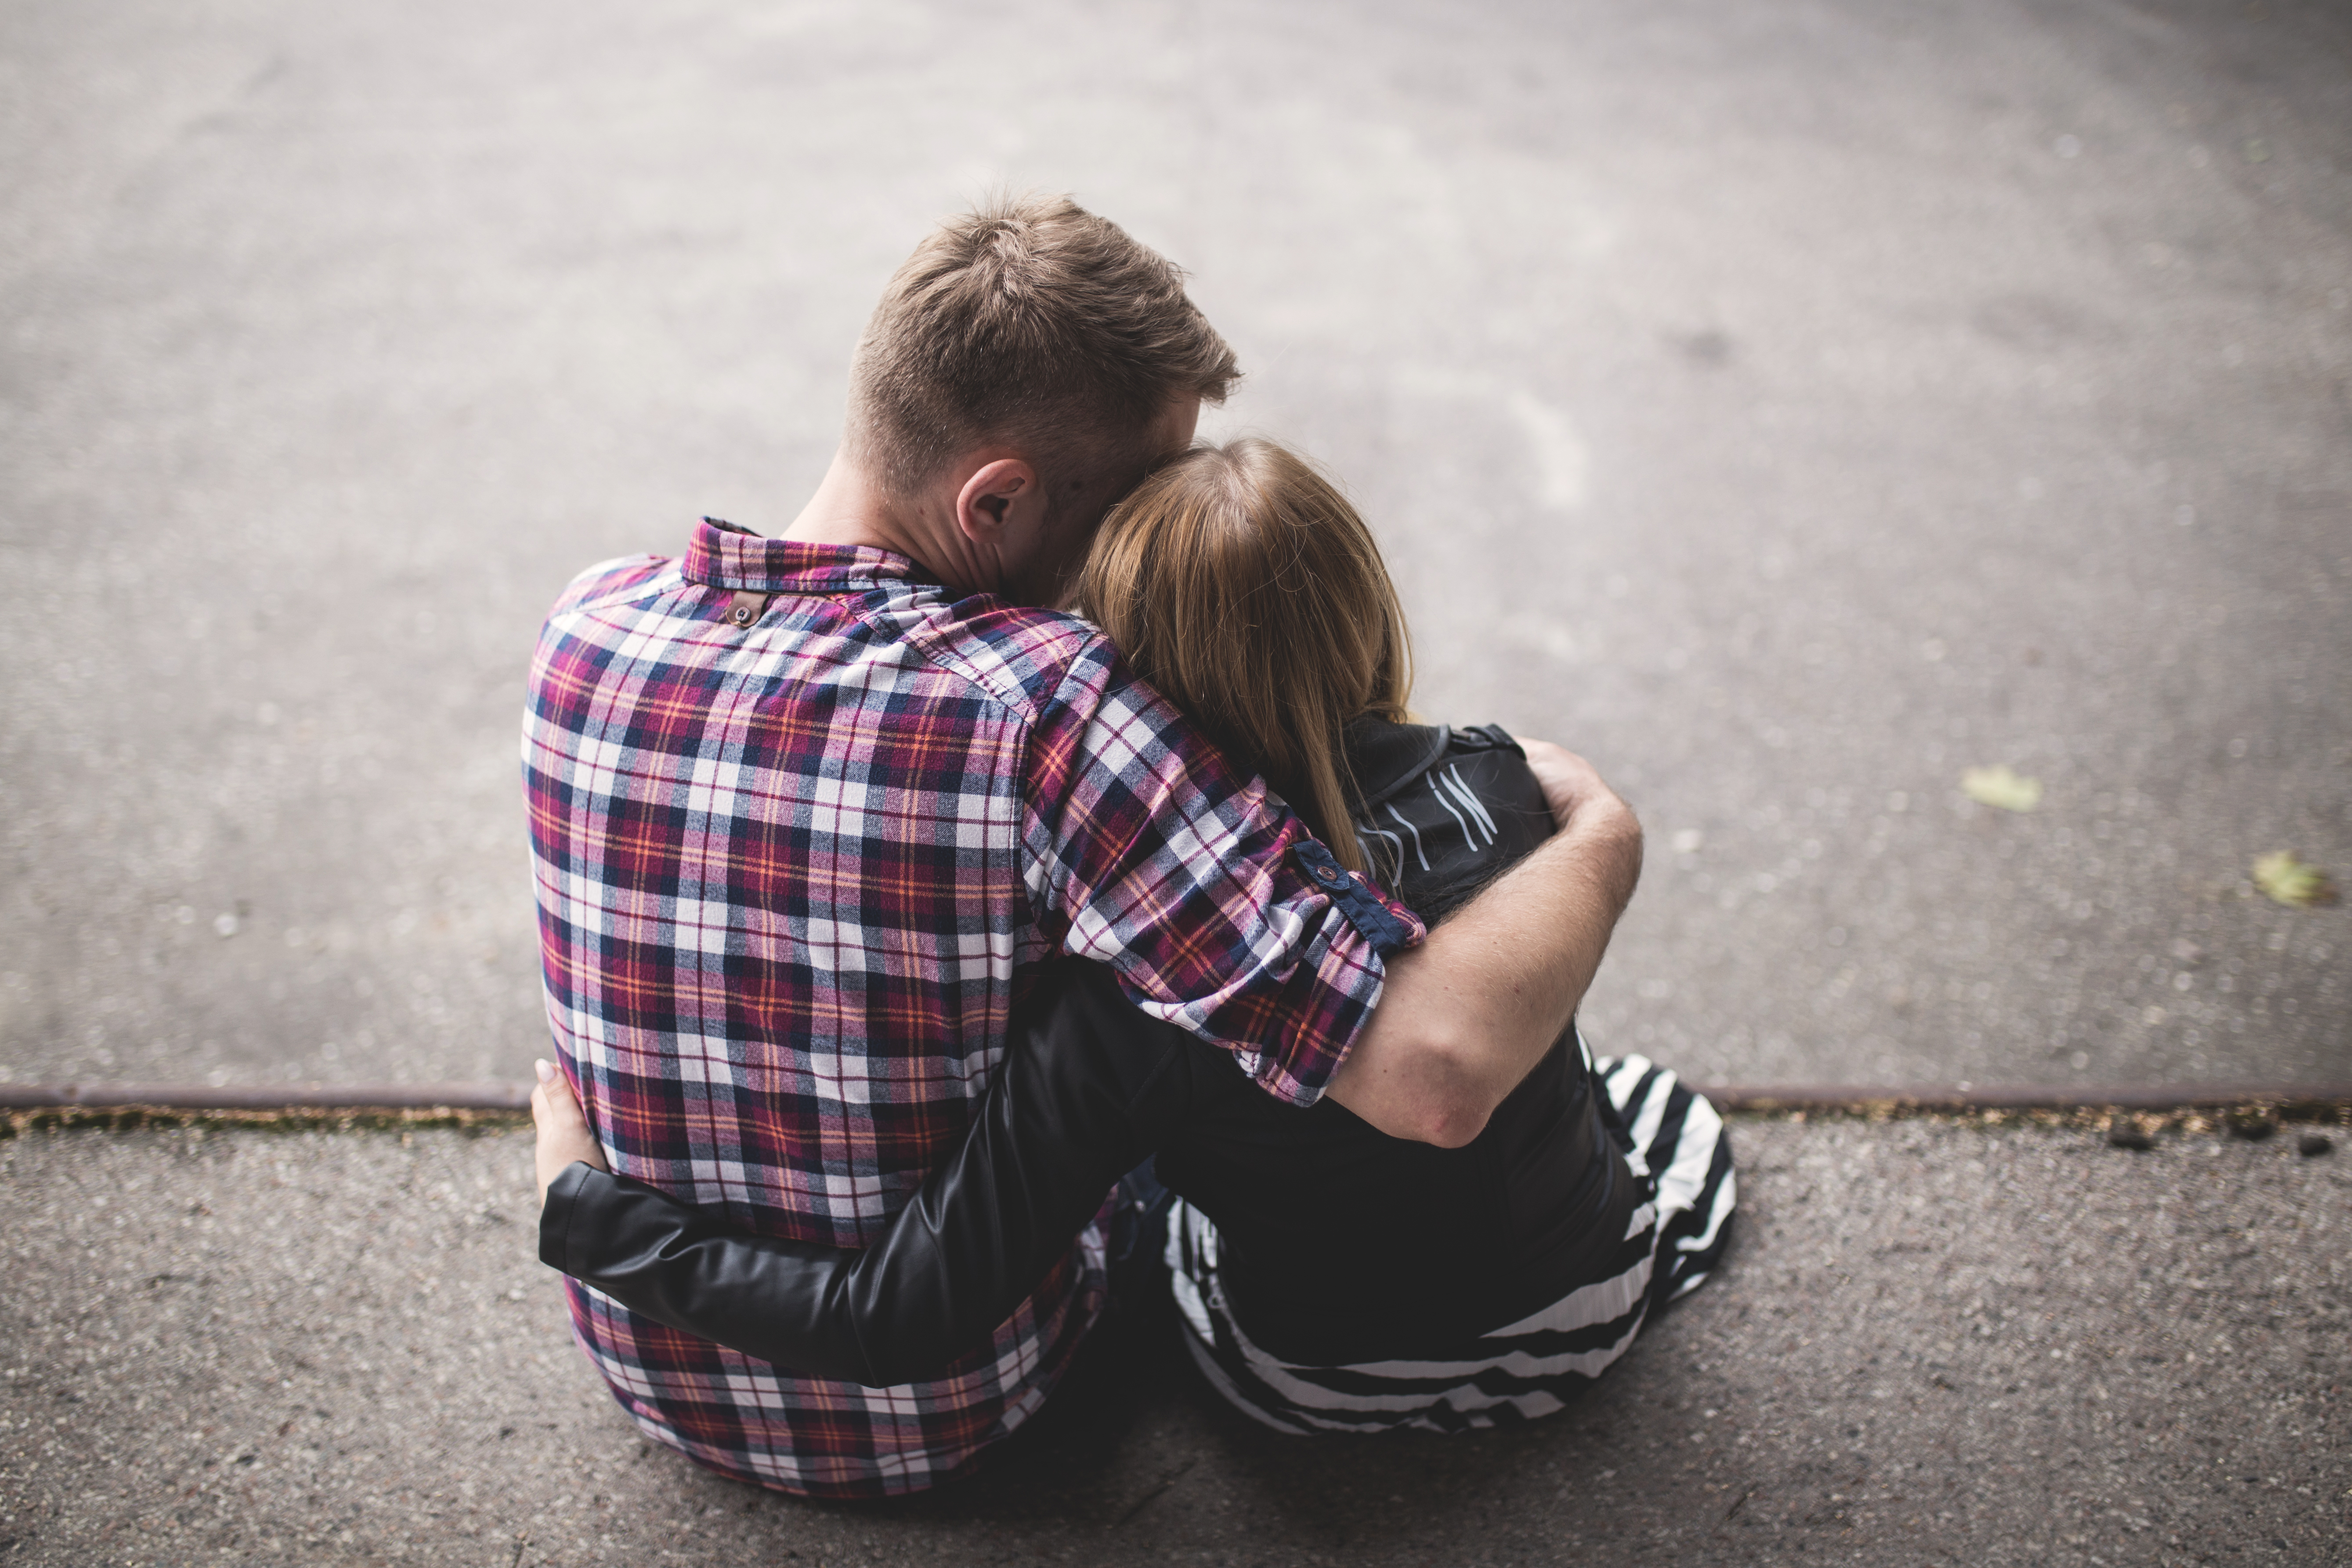
man, person, people, girl, woman, male, love, portrait, red, sitting, couple, child, together, friends, toddler, photograph, emotion, interaction, photo shoot, portrait photography, human positions